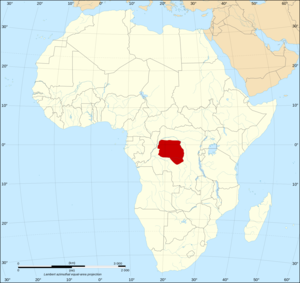
Le Bonobo, Chimpanzé nain ou Chimpanzé pygmée est une espèce de primates de la famille des Hominidés. Proche du Chimpanzé commun, il s'en distingue surtout par une organisation sociale qui a recours aux relations sexuelles et à un bouc émissaire comme mode de résolution des conflits au sein du groupe. Endémique de la République démocratique du Congo, le nom « bonobo » découle de la déformation du nom de la ville de Bolobo située sur les rives du fleuve Congo où les premiers spécimens furent capturés dans les années 1920. L'espèce est en danger d'extinction, le déclin des populations étant principalement dû à la déforestation et au braconnage pour sa chair.